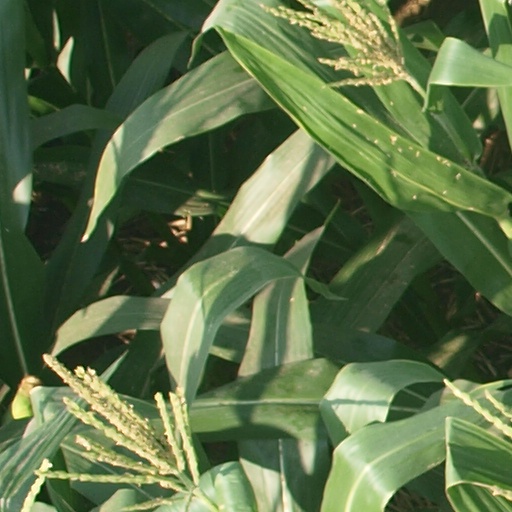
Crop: maize; corn